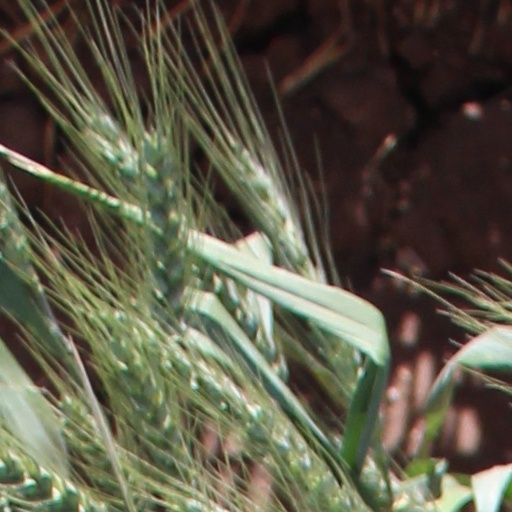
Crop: wheat